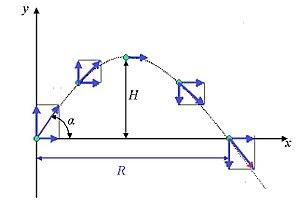
Une grandeur d'orientation est une grandeur physique, qui se limite à décrire l'orientation de la grandeur physique scalaire associée, suivant l'un des quatre éléments d'un groupe de Klein, interprété ici comme trois grandeurs à caractère directionnel 1ₓ, 1y et 1z, susceptibles de représenter trois sortes d'orientation différentes, et la grandeur 1₀, élément neutre du groupe représentant un scalaire. Dans l'analyse dimensionnelle standard, la dimension de cette grandeur est « sans unité », et elle ne joue pas de rôle. Une interprétation possible de cette extension par le groupe de Klein est de considérer que les grandeurs physiques ne sont pas uniquement caractérisées à travers les grandeurs des unités de base du Système international, mais également par une « grandeur d'orientation » donnant une information sur leur rapport à la dimensionnalité spatiale.